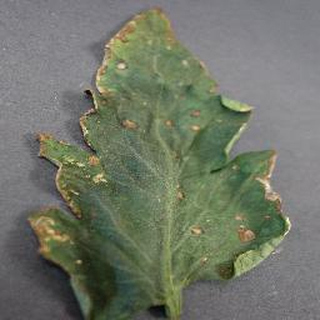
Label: tomato_bacterial_spot